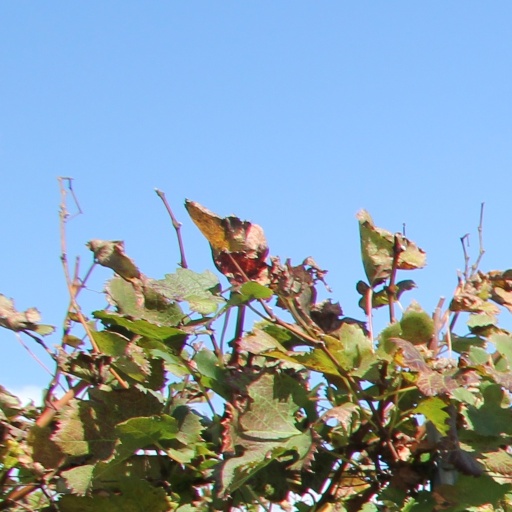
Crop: grape